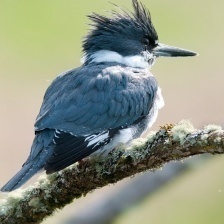
Species: BELTED KINGFISHER
Scientific name: MEGACERYLE ALCYON